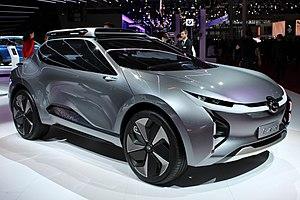
Guangzhou Automobile Cie est un constructeur automobile chinois. C'est le sixième constructeur automobile du pays, avec une production de 1,170 million de véhicules en 2014.